Leslie H. Campbell

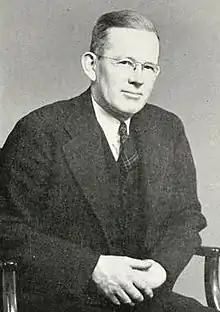
Campbell pictured in "Pine Burr 1946", Campbell yearbook

Leslie Hartwell Campbell (April 3, 1892 – November 25, 1970) was the 2nd president of Campbell University in Buies Creek, North Carolina.